Adham Baba

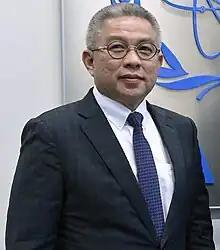
Adham in 2022

Dato' Sri Dr. Adham bin Baba (born 6 October 1962) is a Malaysian doctor and a politician who served as Minister of Science, Technology and Innovation from 2021 to 2022. Previously, he served as Minister of Health from 2020 to 2021 and the Member of Parliament (MP) for Tenggara from 2004 to 2008 and again from 2018 to 2022, having previously been Member of the Johor State Legislative Assembly (MLA) for Parit Raja from 2008 to 2018.